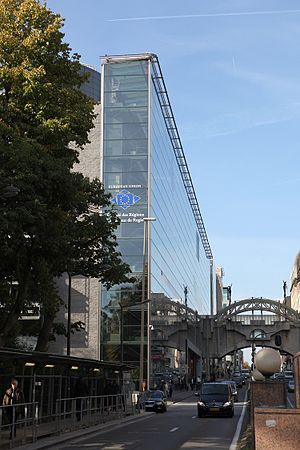
EU-Regionsudvalget / Intern struktur
Committee of the Regions' Jacques Delors Building in Brussels, Belgium
Det Europæiske Regionsudvalg eller EU's forsamling af regionale og lokale repræsentanter er Den Europæiske Unions forsamling af lokale og regionale repræsentanter, der giver de subnationale myndigheder en direkte stemme i EU's institutionelle system.